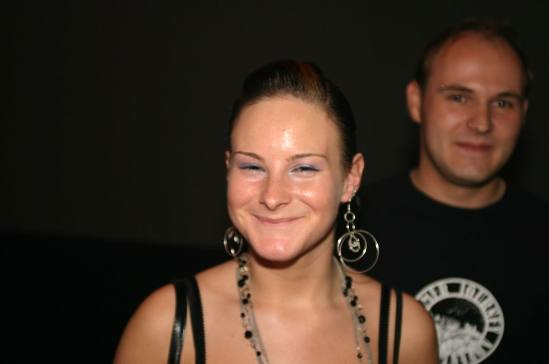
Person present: Yes